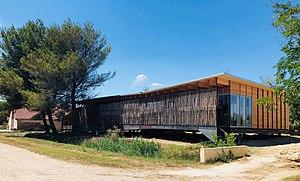
Extension du Musée de la Camargue, nouvelle salle d'expositions et nouvel accueil-boutique
Le Musée de la Camargue est situé sur la commune d'Arles au Mas du Pont-de-Rousty